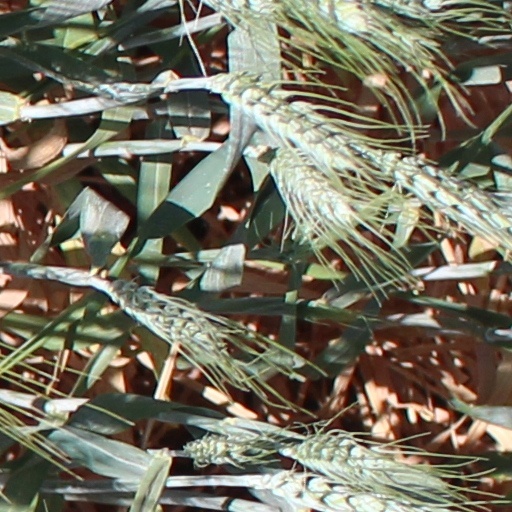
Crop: wheat